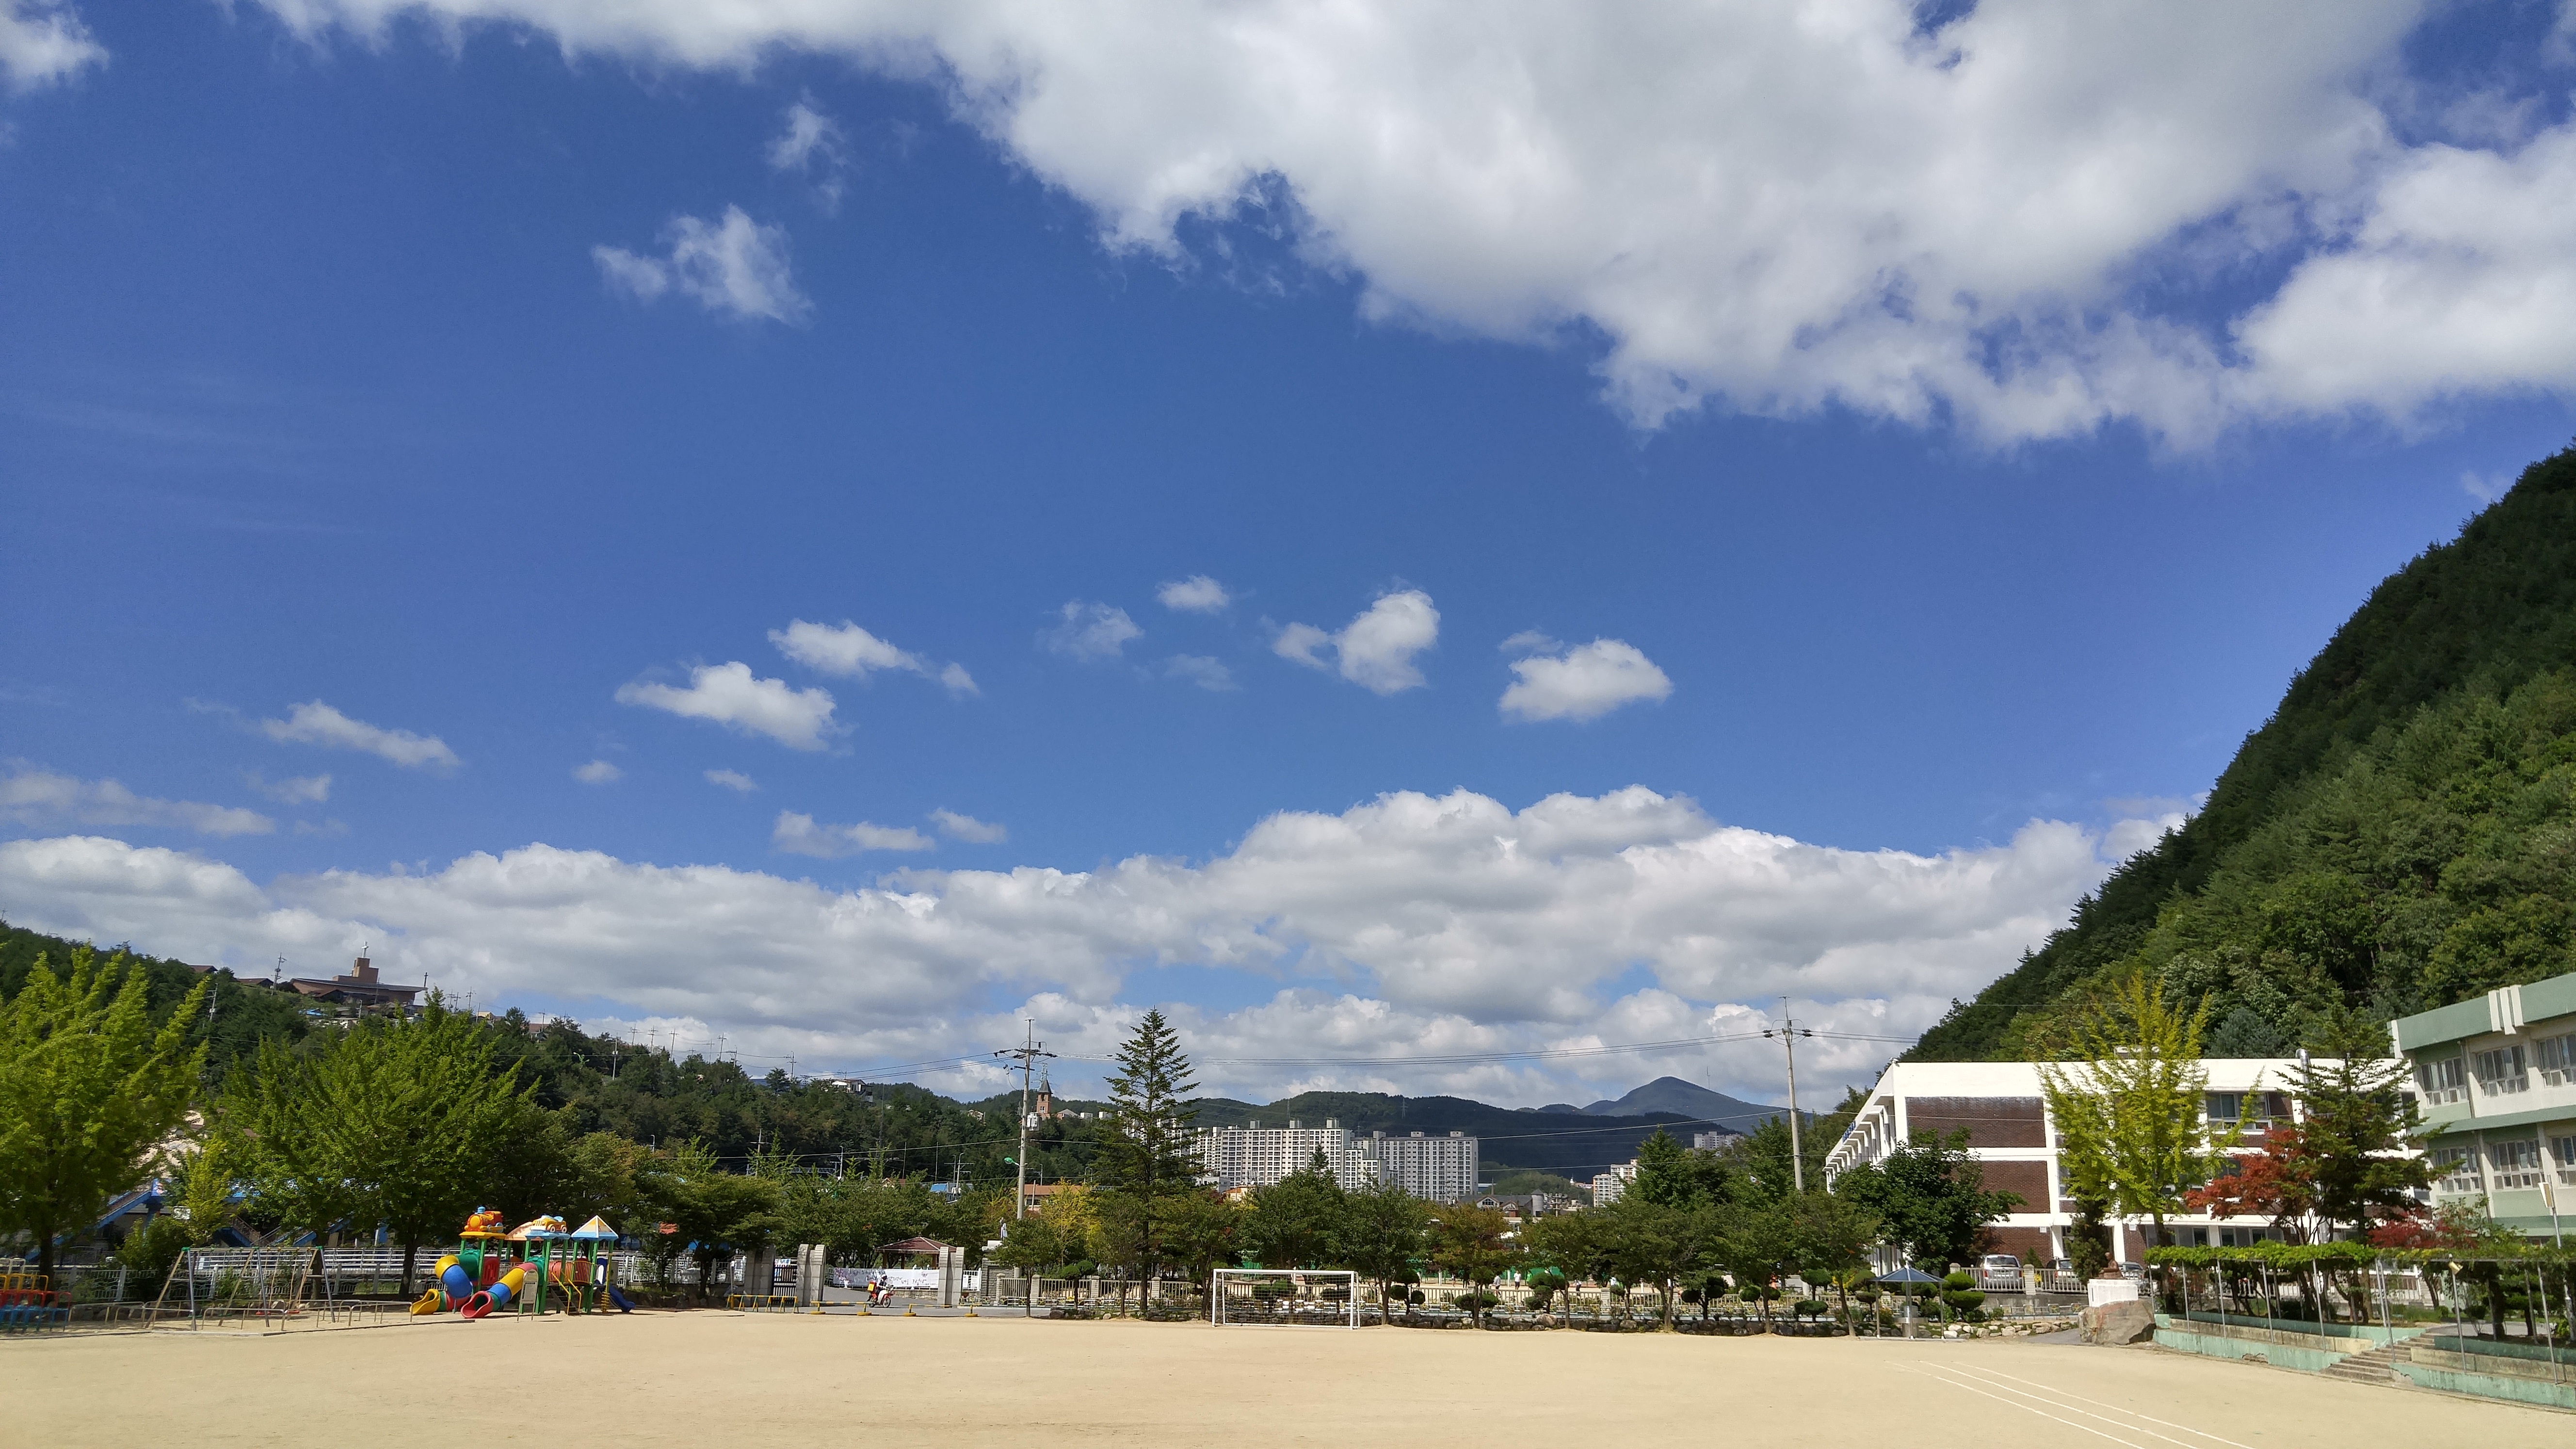
sea, mountain, cloud, sky, mountain range, vacation, korea, autumn sky, white clouds, school scenery, taebaek